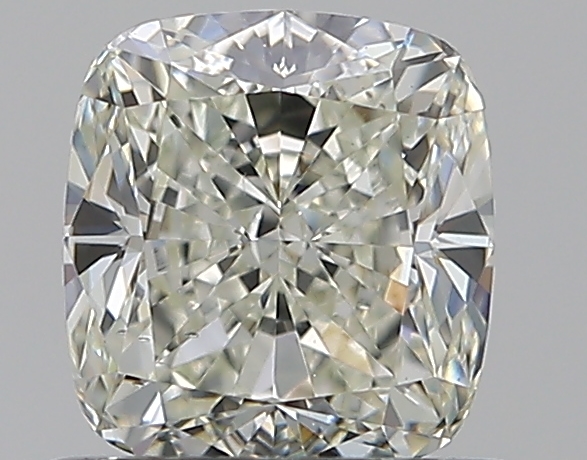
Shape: cushion
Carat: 0.76
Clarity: VS2
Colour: K
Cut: EX
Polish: EX
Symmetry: EX
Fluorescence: N
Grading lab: GIA
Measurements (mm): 5.27 x 4.87 x 3.38